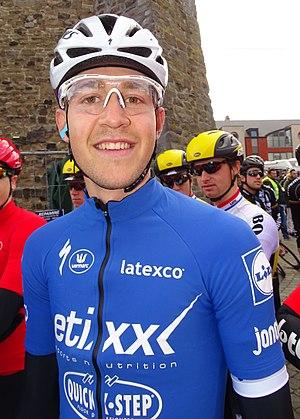
Reportage réalisé le mercredi 2 mars à l'occasion du départ du Samyn des Dames 2016 et du Samyn 2016 à Quaregnon, Belgique.
La saison 2016 de l'équipe cycliste Etixx-Quick Step est la quatorzième de cette équipe.
Laurens De Plus, né le 4 septembre 1995 à Alost, est un coureur cycliste belge, membre de l'équipe Jumbo-Visma. Son frère cadet Jasper est également cycliste professionnel.